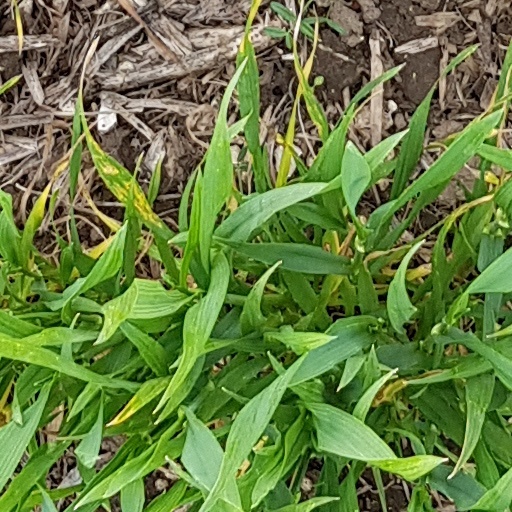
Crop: wheat